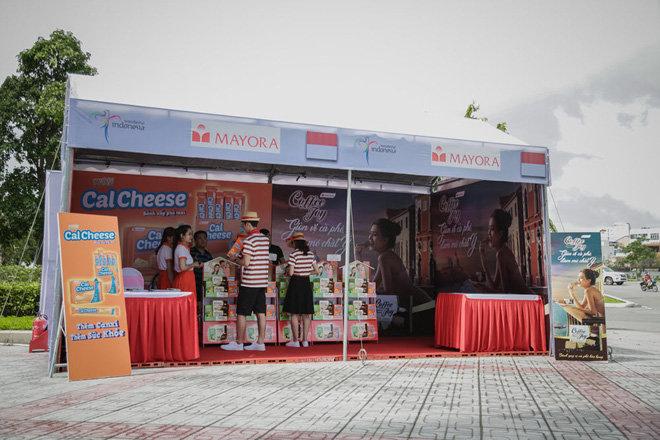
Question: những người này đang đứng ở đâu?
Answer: ở trong gian hàng mayora